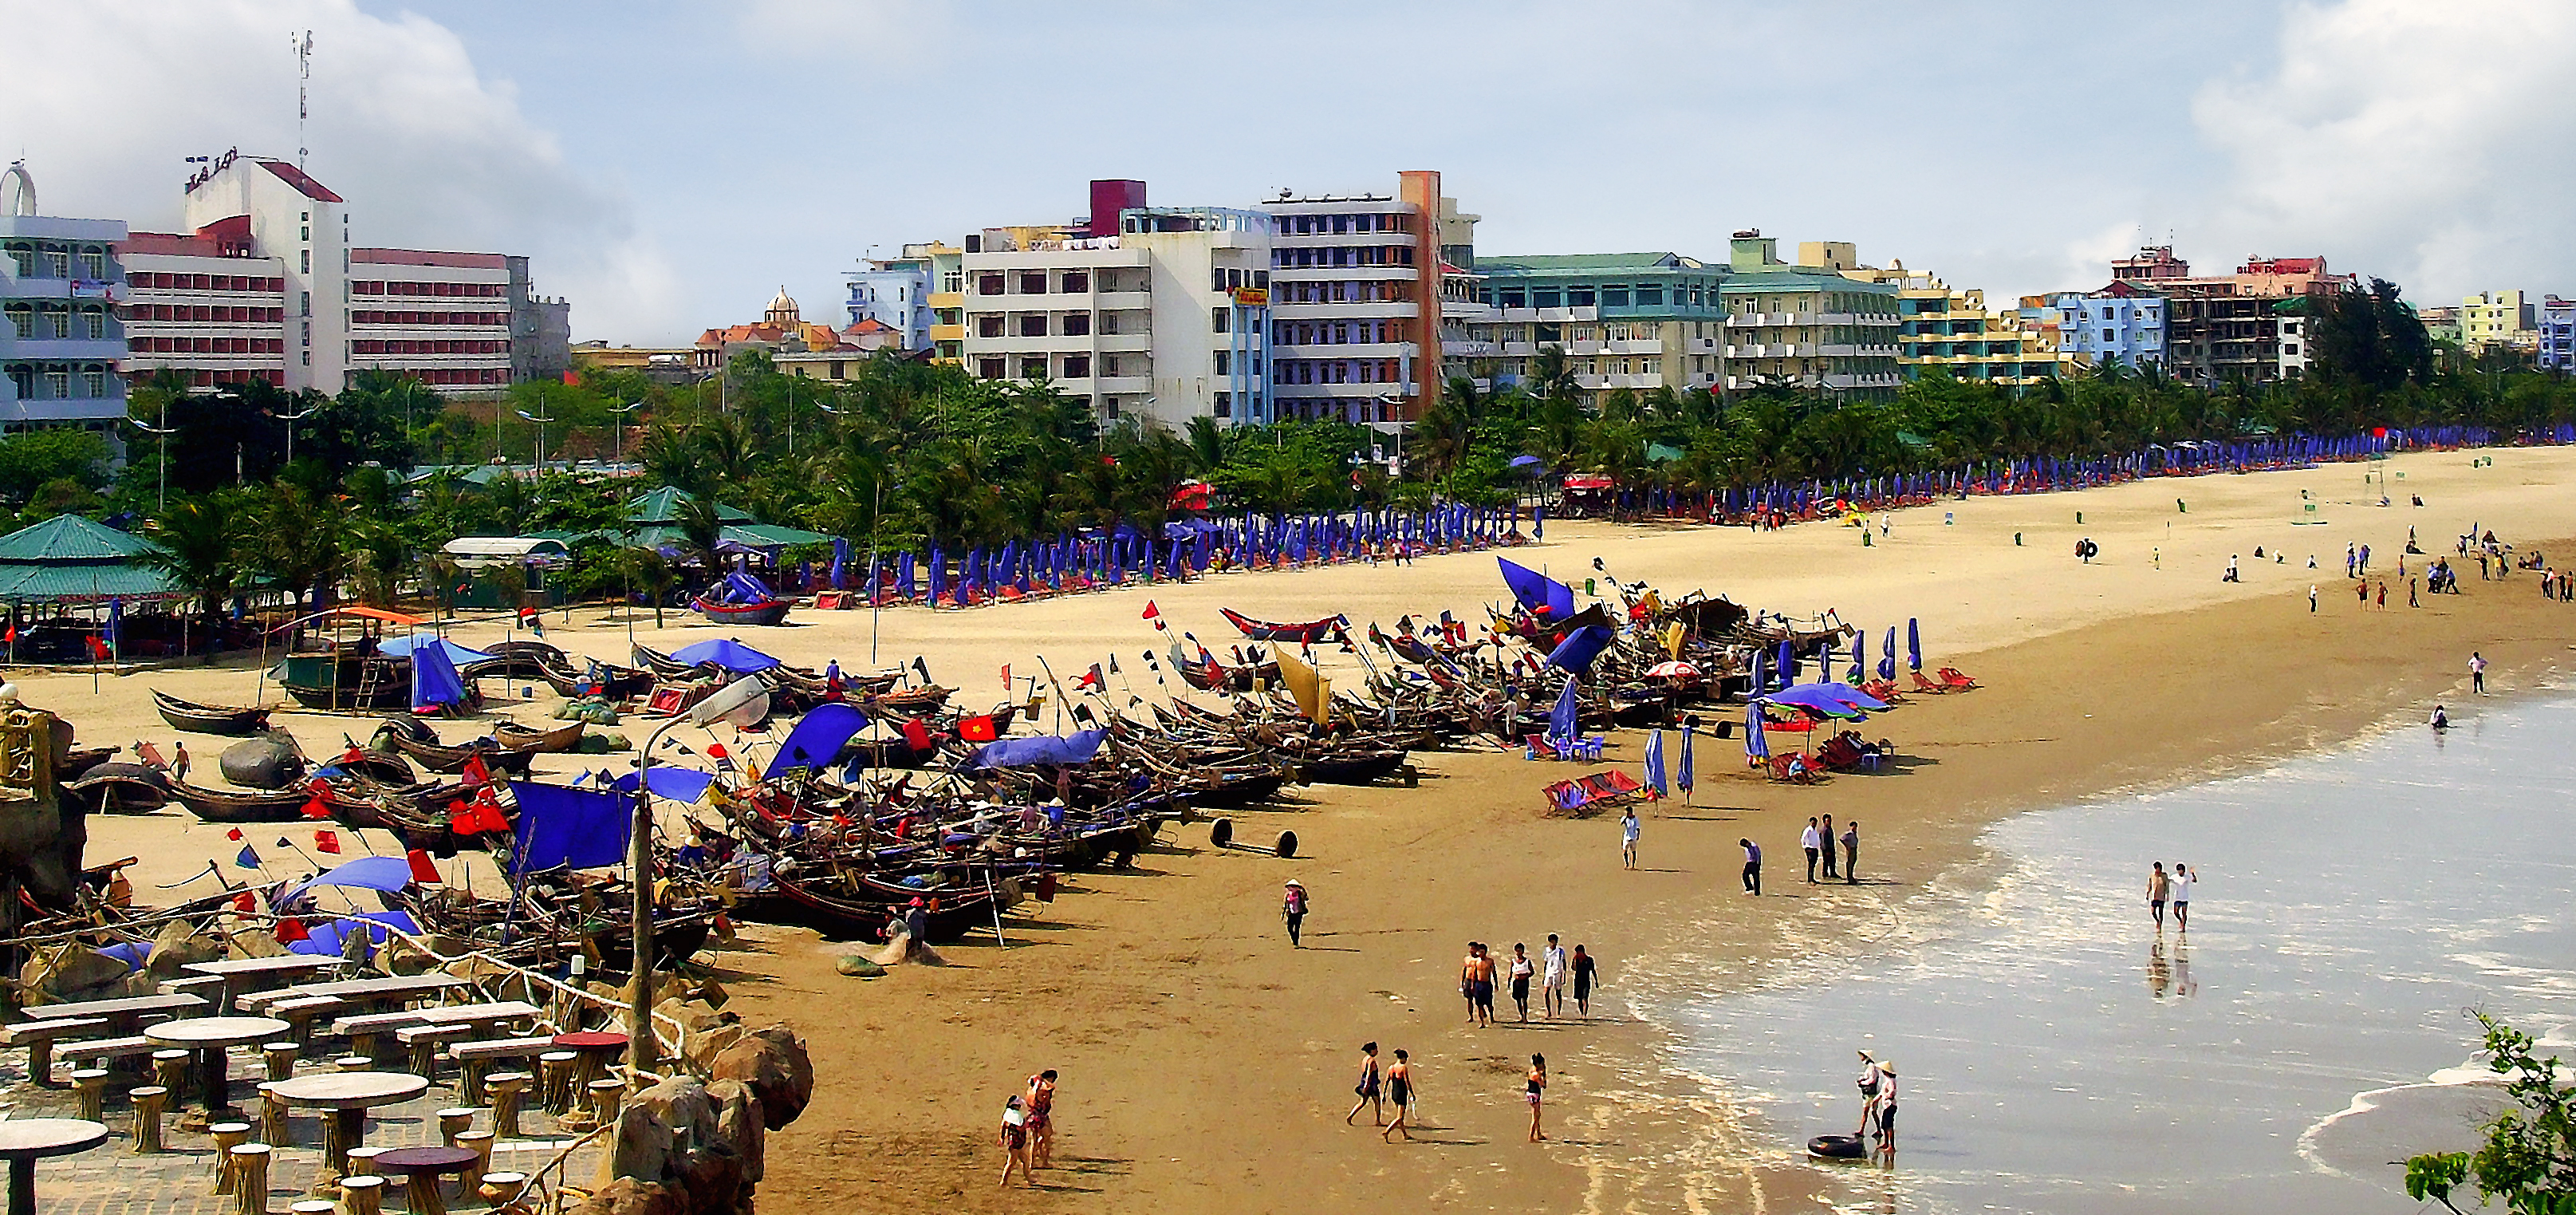
user: text: Những chiếc ô che nắng trên bãi biển chủ yếu có màu gì?
assistant: text: Xanh dương

user: text: Ở khu vực lối đi có lát gạch ở góc dưới bên trái, có bao nhiêu chiếc bàn tròn với ghế ngồi?
assistant: text: Năm

user: text: Trên một trong những tòa nhà lớn ở phía xa bên trái, có thể đọc được chữ 'SAIGON'. Đây là tên của loại hình cơ sở kinh doanh nào?
assistant: text: Khách sạn

user: text: Bức ảnh này thể hiện hoạt động kinh tế truyền thống nào của người dân địa phương sống ven biển?
assistant: text: Đánh bắt hải sản/Đánh cá

user: text: Hai hoạt động chính nào đang diễn ra đồng thời trên bãi biển và chúng liên quan đến những nhóm người nào?
assistant: text: Đánh bắt hải sản (thể hiện qua các thuyền thúng và ngư dân làm việc) và du lịch biển (thể hiện qua các khách sạn, ô che nắng, ghế tắm nắng và du khách).